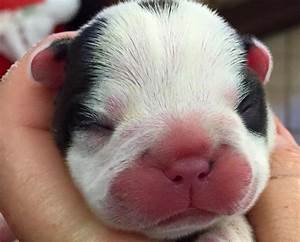
Label: dog